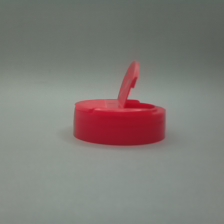
Color: red/orange/pink/fuchsia/brown
Cap type: dual flip-top cap